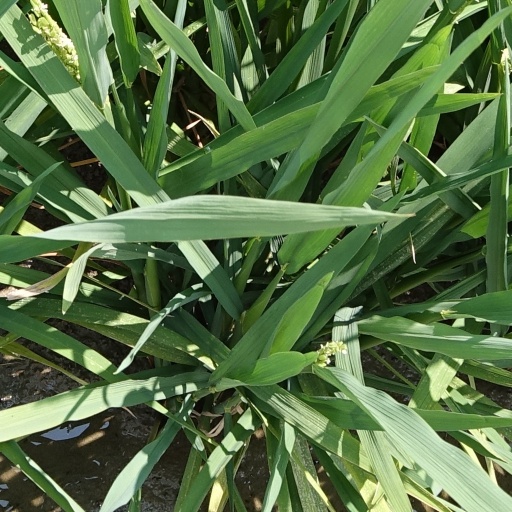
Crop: rice